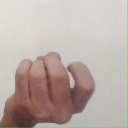
अक्षर: ज